Neuroscientist

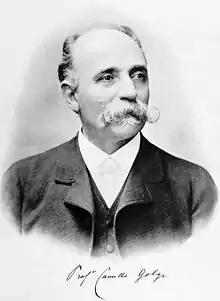
Camillo Golgi (1843–1926), Italian physician, neuroscientist, and namesake of the Golgi apparatus

A neuroscientist (or neurobiologist) is a scientist specializing in neuroscience that deals with the anatomy and function of neurons, neural circuits, and glia, and their behavioral, biological, and psychological roles in health and disease.